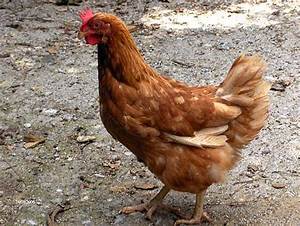
Label: chicken